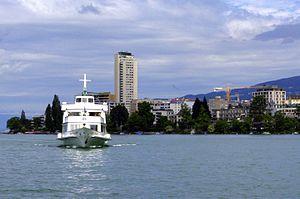
Le bateau Henry Dunant arrive à Territet venant de Montreux